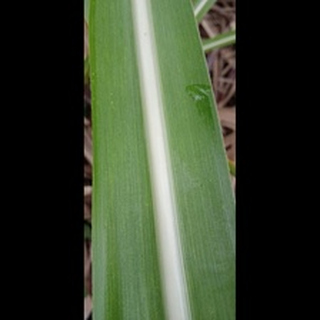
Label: healthy_sugarcane